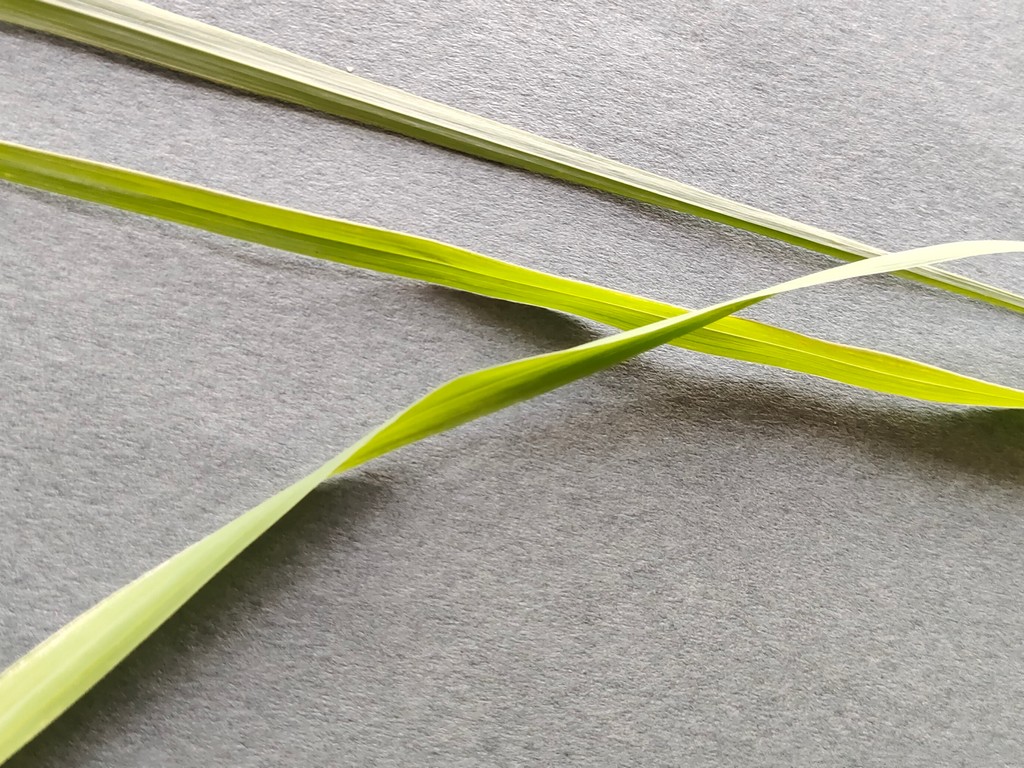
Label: Healthy